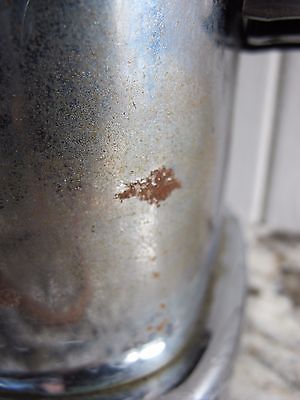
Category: toaster